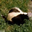
Label: skunk